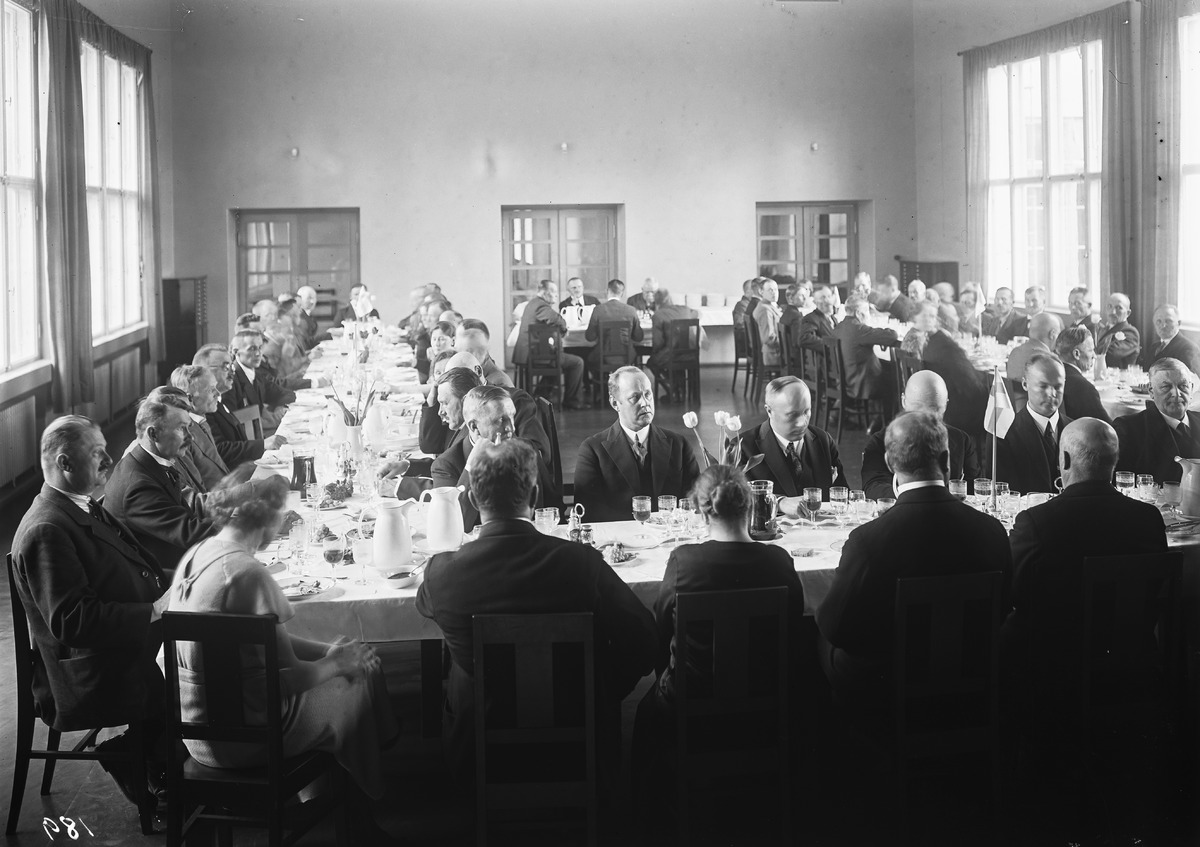
Päivärinteen parantolan vihkiäisjuhla
The inauguration party of Päivärinne sanitarium
sisällön kuvaus: Päivärinteen parantolan vihkiäisjuhla 6.6.1932. content description: The inauguration party of Päivärinne sanitarium on June 6, 1932.
Vuosi: 1932
Paikka: Suomi, Oulu, Suomi, Pohjois-Pohjanmaa, Oulu
Aiheet: Päivärinteen parantola; Oulun seudun keuhkotautiparantola; sisäkuva; ryhmäkuva; avajaiset; parantolat; sanitarium; inaugurations; openings